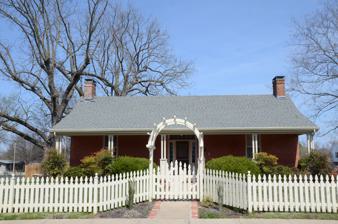
Building: Braithwaite House
Country: United States of America
Year built: 1885
Historic house in Arkansas, United States United States historic place Braithwaite House U.S. National Register of Historic Places Location in Arkansas Show map of Arkansas Location in United States Show map of the United States Location Old Bella Vista Hwy., Bentonville, Arkansas Coordinates 36°23′23″N 94°13′2″W / 36.38972°N 94.21722°W / 36.38972; -94.21722 Area less than one acre Built 1885 ( 1885 ) Built by James Haney (mason) MPS Benton County MRA NRHP reference No. 87002314 Added to NRHP January 28, 1988 The Braithwaite House is a historic house at Bella Vista Drive and Braithwaite Street in Bentonville, Arkansas .  Built c. 1855 , this single-story brick house may be the oldest house in Benton County , and is the only one of its type in the city.  Its form is similar to a saltbox with a side gable roof that has a short front slope and an extended rear slope.  An open porch with a shed roof extends across the front.  The house was by James Haney, an Irish brick mason, for the Braithwaites, who were major local landowners. The house was listed on the National Register of Historic Places in 1988. See also National Register of Historic Places listings in Benton County, Arkansas References